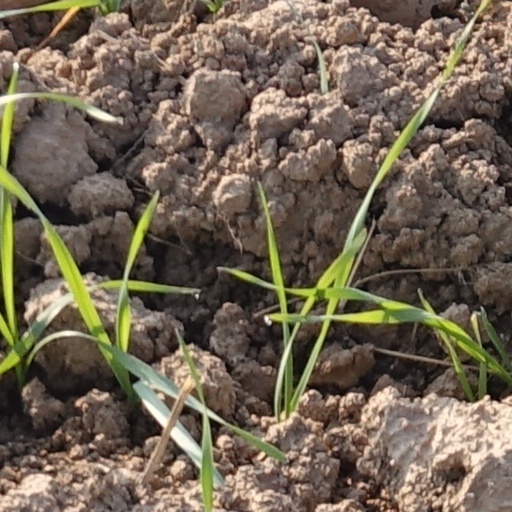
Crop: wheat